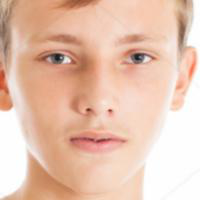
Age group: age 01-10